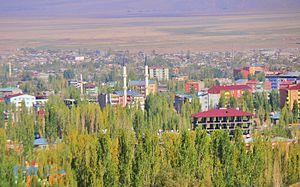
Doğubeyazıt en turc, Bazîd en kurde, Daroynk en arménien, est un district et une ville située à l'est de la Turquie dans la province d'Ağrı, à une altitude de 1 950 mètres et à environ 35 kilomètres de la frontière iranienne. La ville est principalement peuplée de Kurdes.